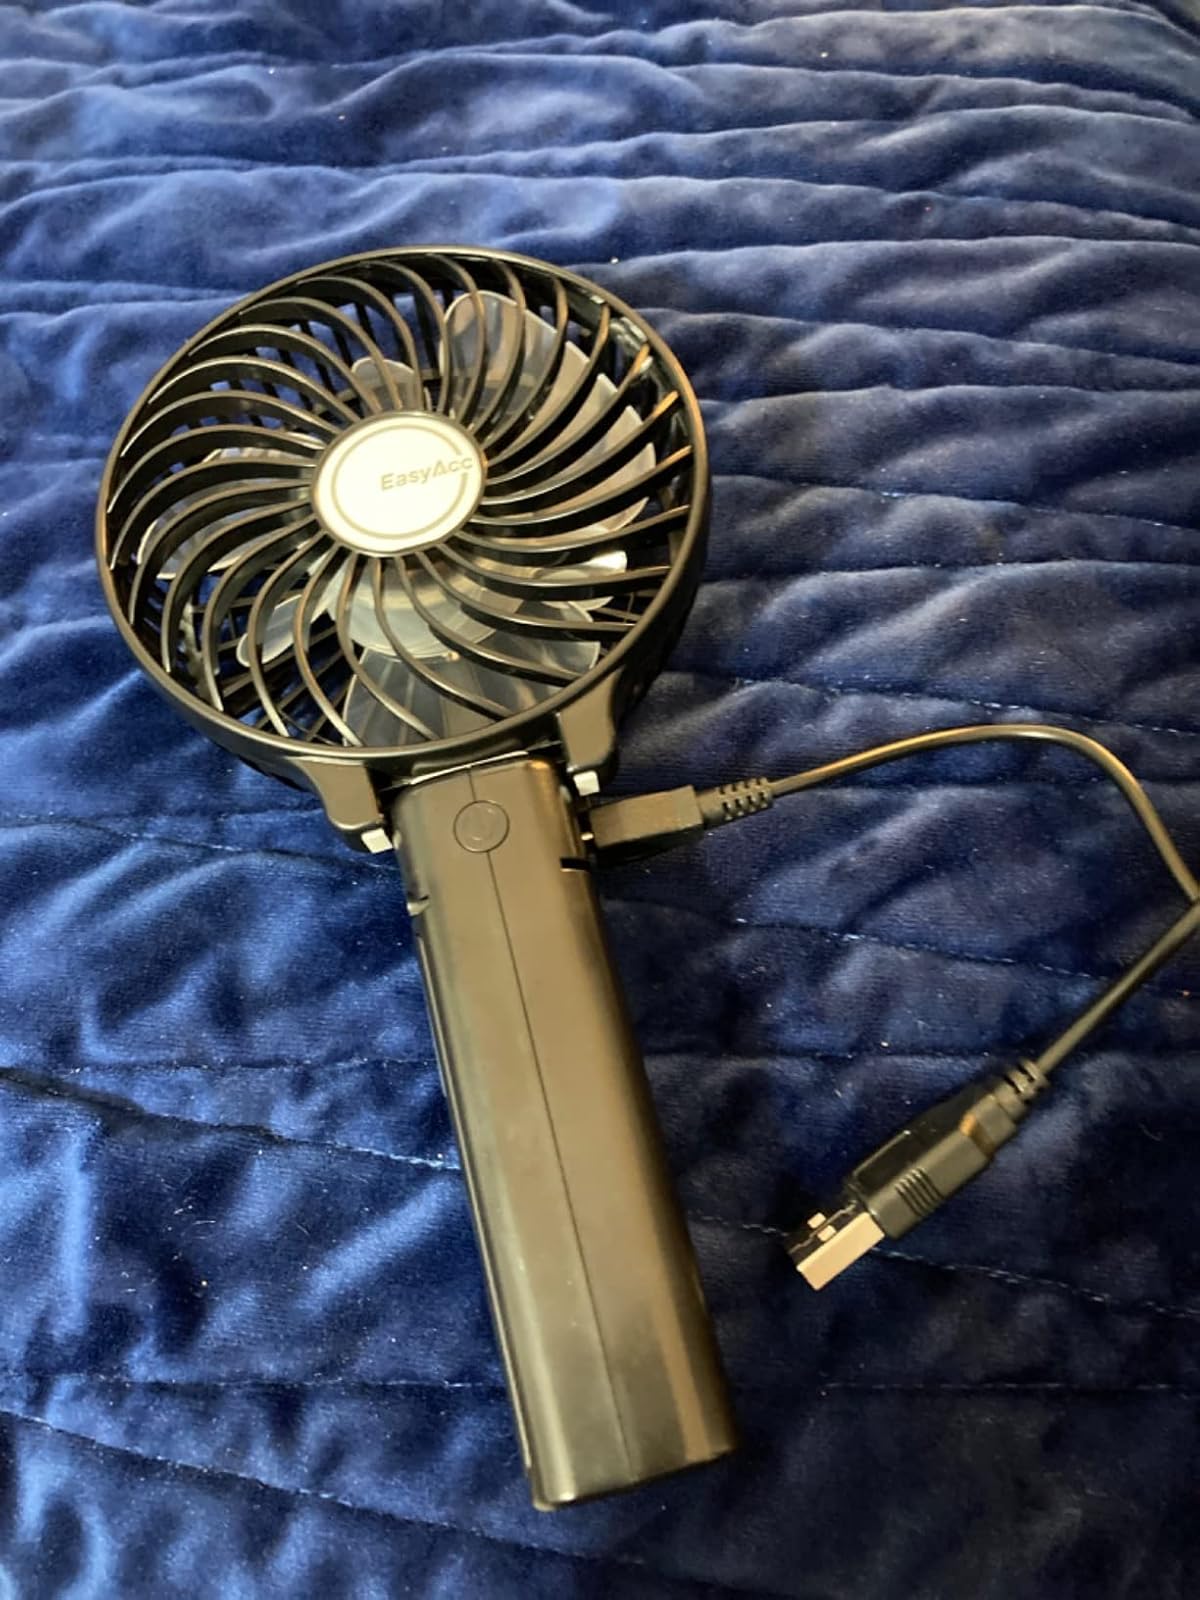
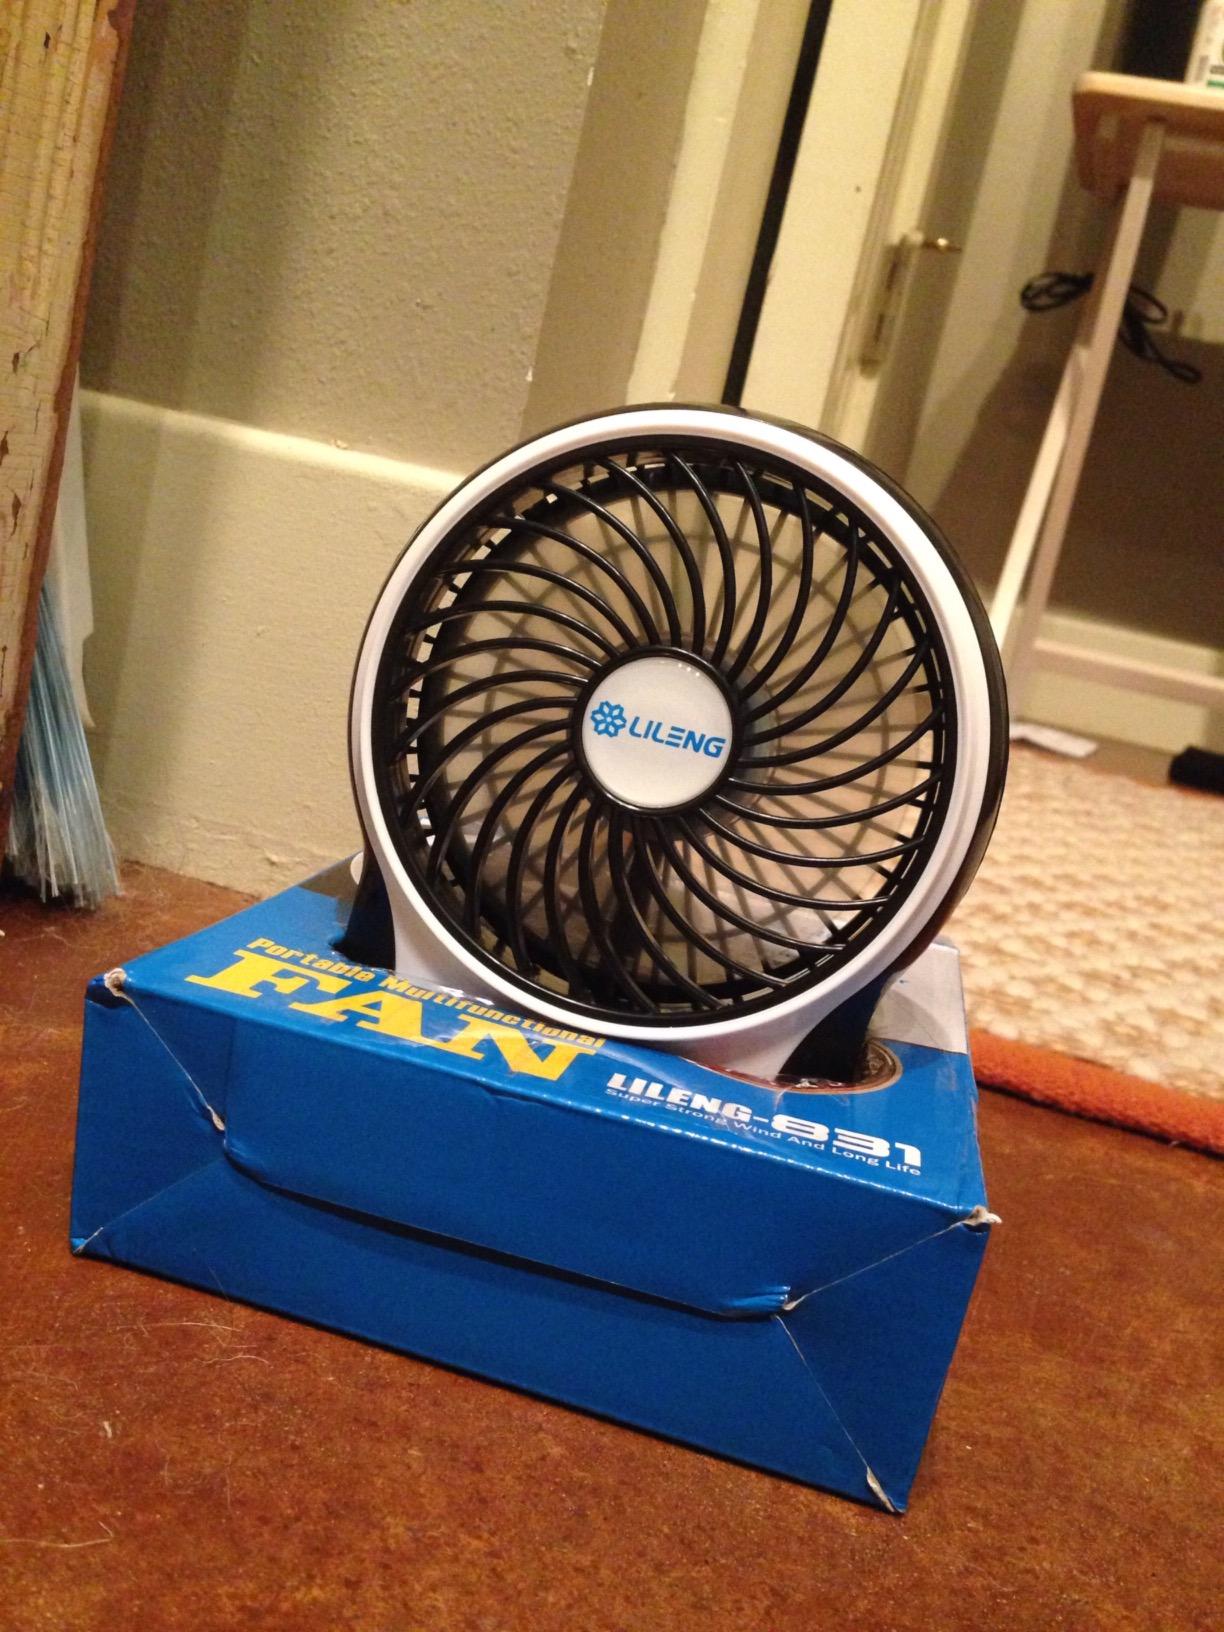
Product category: fan
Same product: no